New Zealand

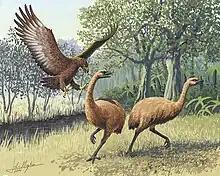
An artist's rendition of a Haast's eagle attacking two moa

The colony gained a representative government in 1852, and the first Parliament met in 1854. In 1856 the colony effectively became self-governing, gaining responsibility over all domestic matters (except native policy, which was granted in the mid-1860s). Following concerns that the South Island might form a separate colony, premier Alfred Domett moved a resolution to transfer the capital from Auckland to a locality near Cook Strait. Wellington was chosen for its central location, with Parliament officially sitting there for the first time in 1865.